Mark Rutherford (composer)

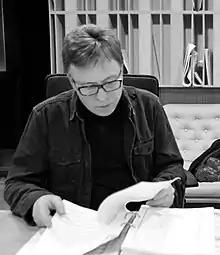

Mark Joseph Rutherford is a British composer and producer whose work appears on records, video games, television programmes, commercials and feature films.